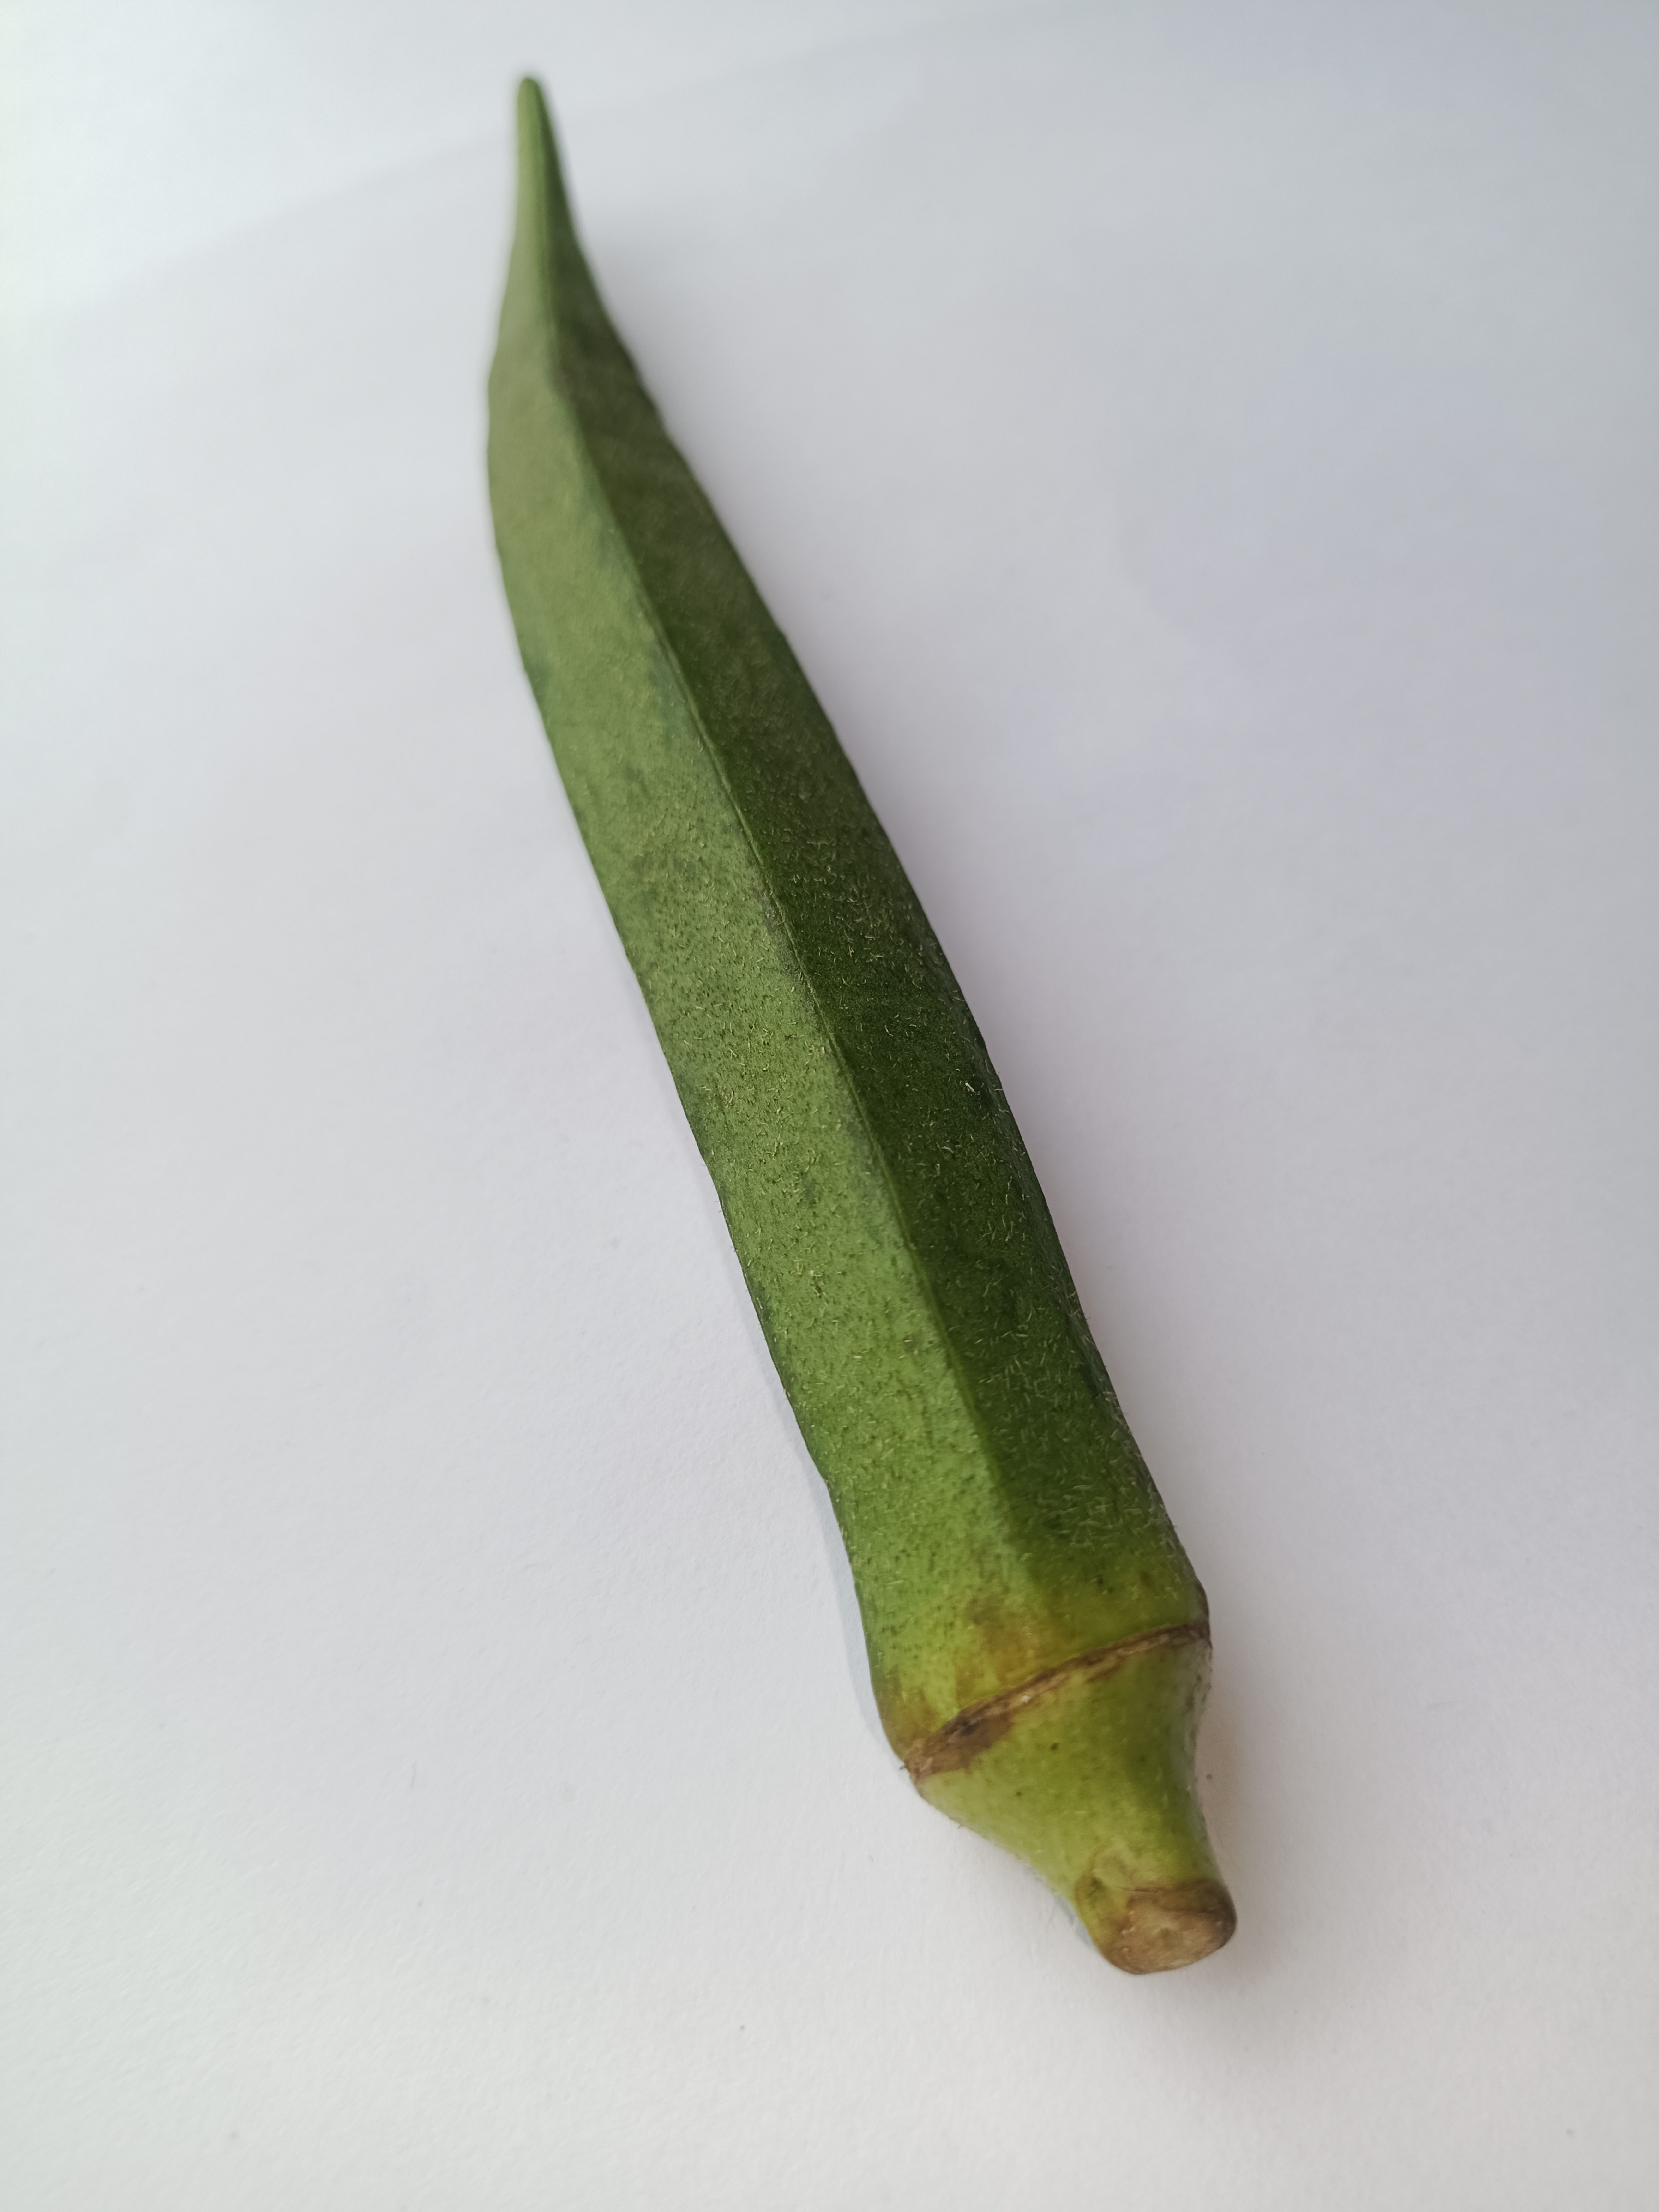
Label: Abelmoschus esculentus